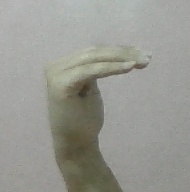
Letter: haa